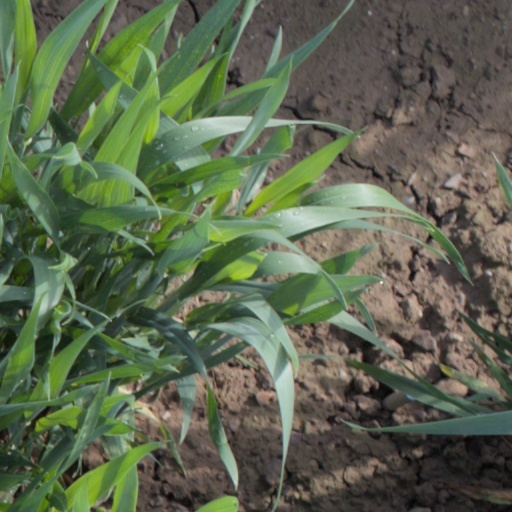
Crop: wheat